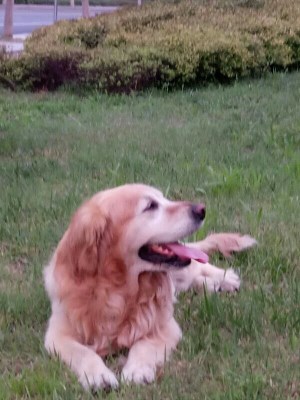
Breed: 5355-n000126-golden_retriever